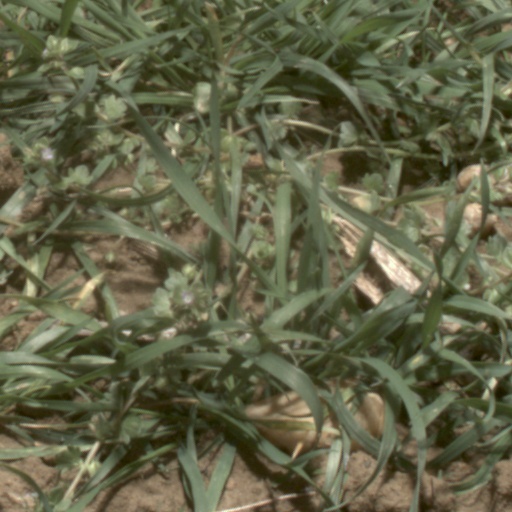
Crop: wheat